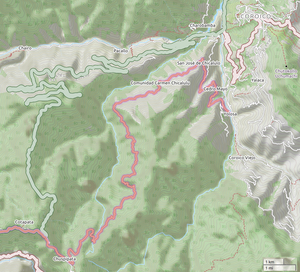
La route des Yungas est une ancienne route bolivienne reconvertie en piste cyclable reliant La Paz à Coroico, longue d'environ 80 kilomètres, dont la section au nord de Cotapata remplaça en 2006 l'ancienne Route de la Mort.